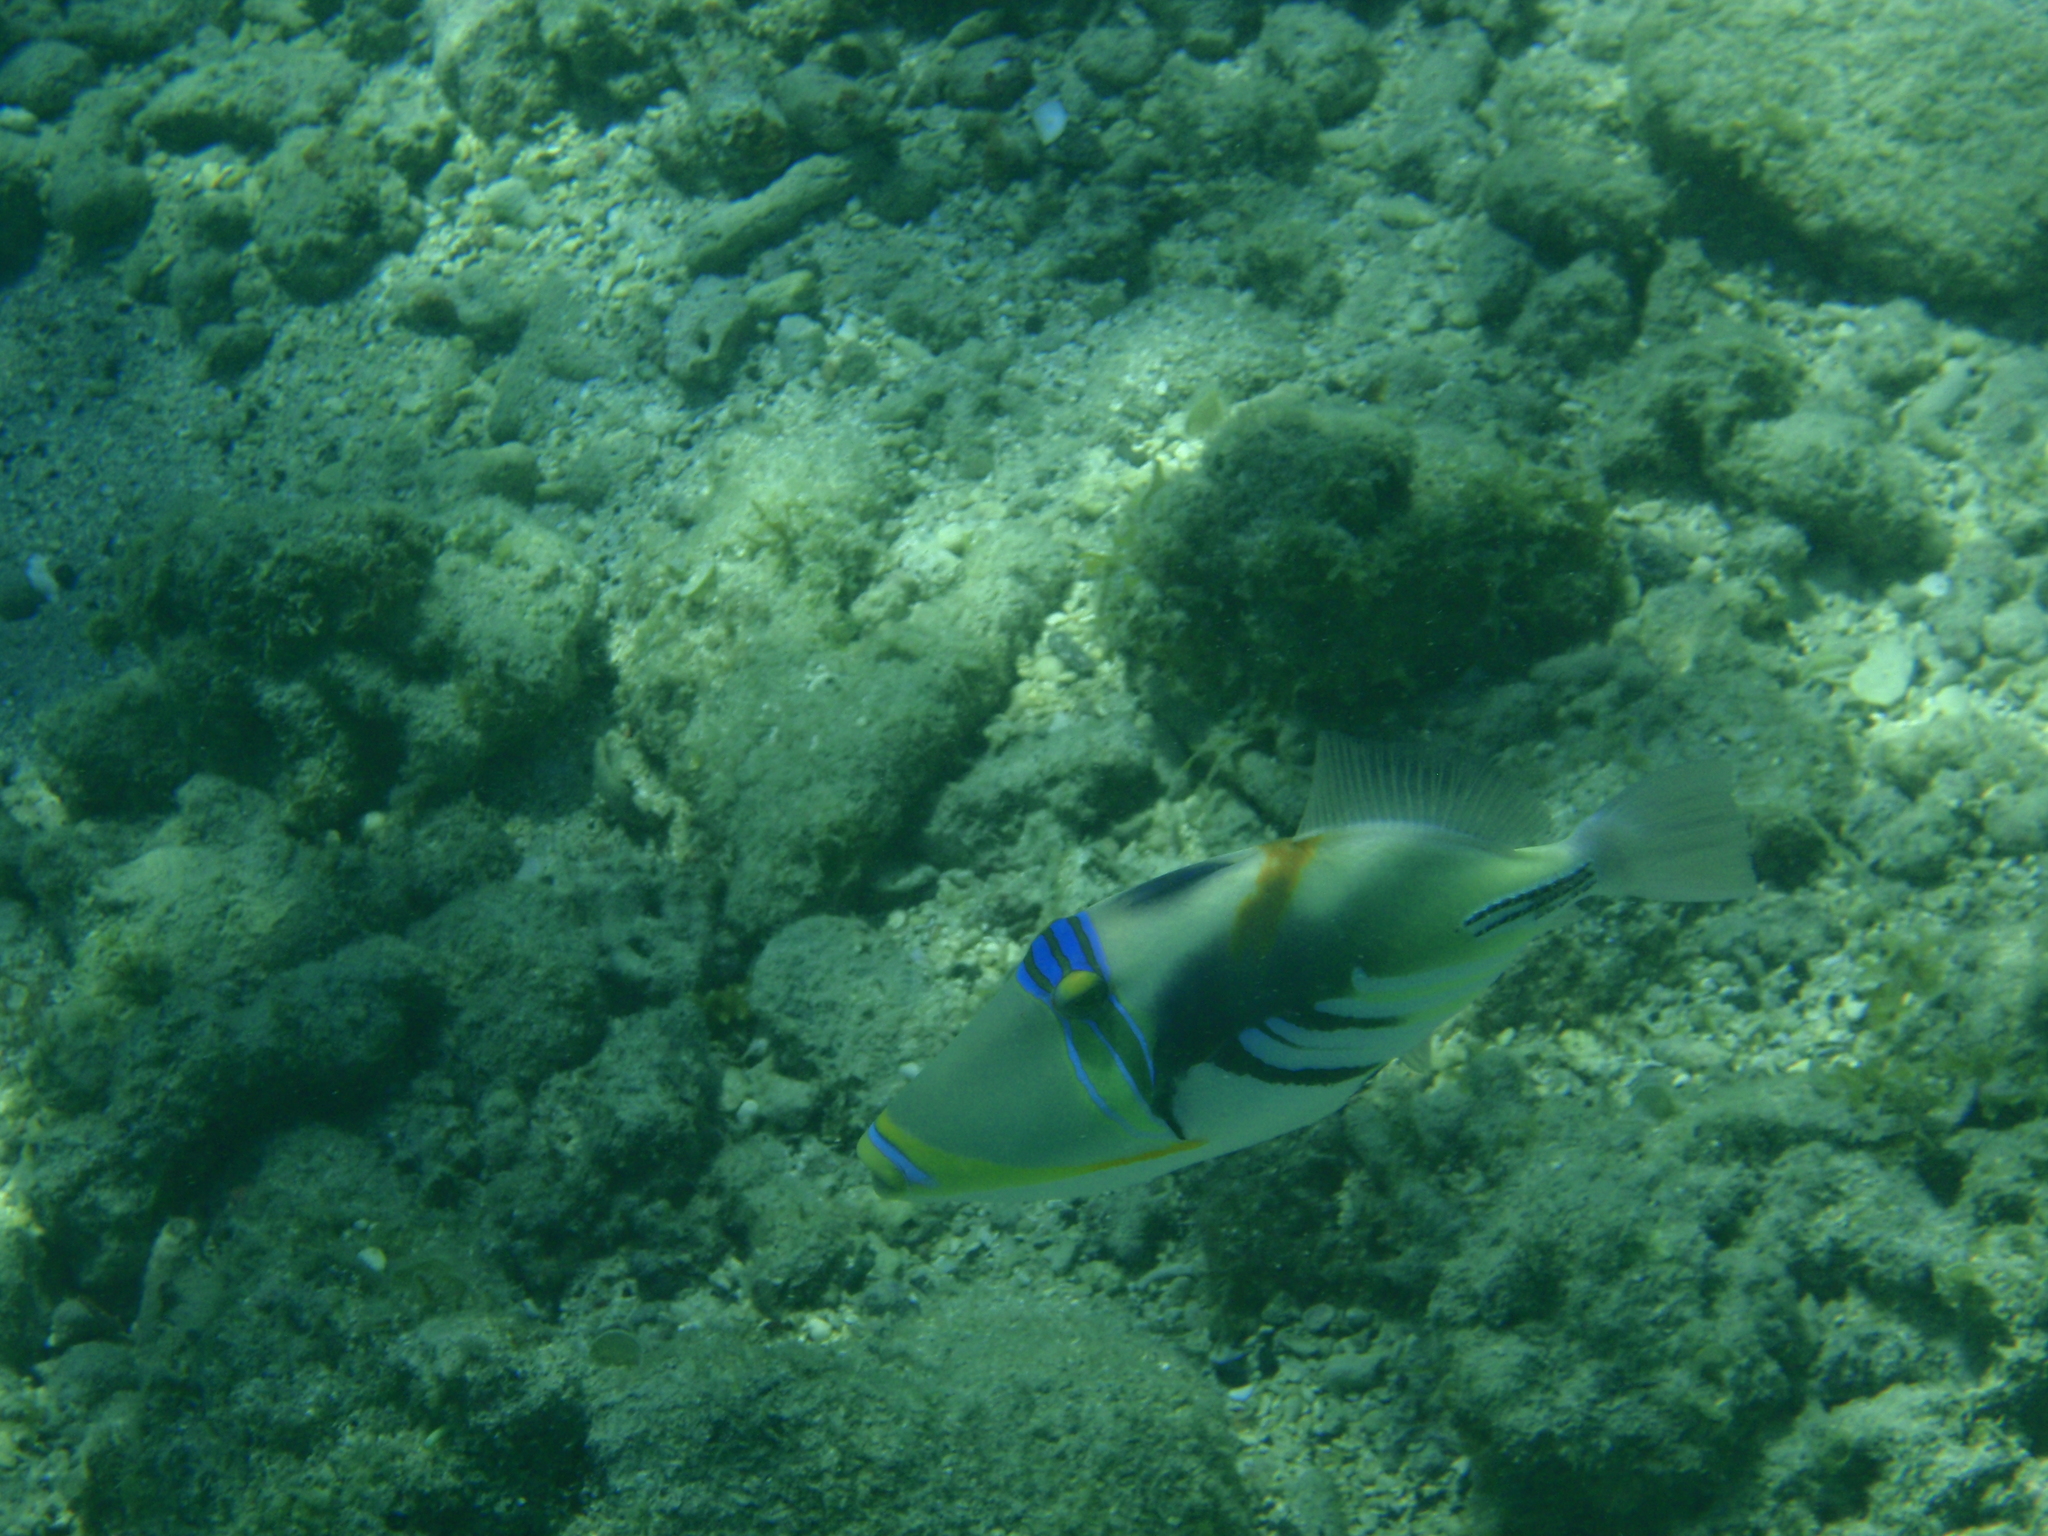
Rhinecanthus aculeatus (Lagoon Triggerfish)